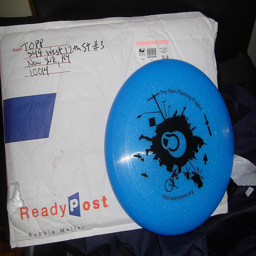
A Frisbee is in front of a bubble package.
a blue and black frisbee and a white envelope
a mailing package in a white package with a blue frisbee on the outside
A blue frisbee sitting on top of an envelope.
Blue Frisbee and envelope it was shipped in.